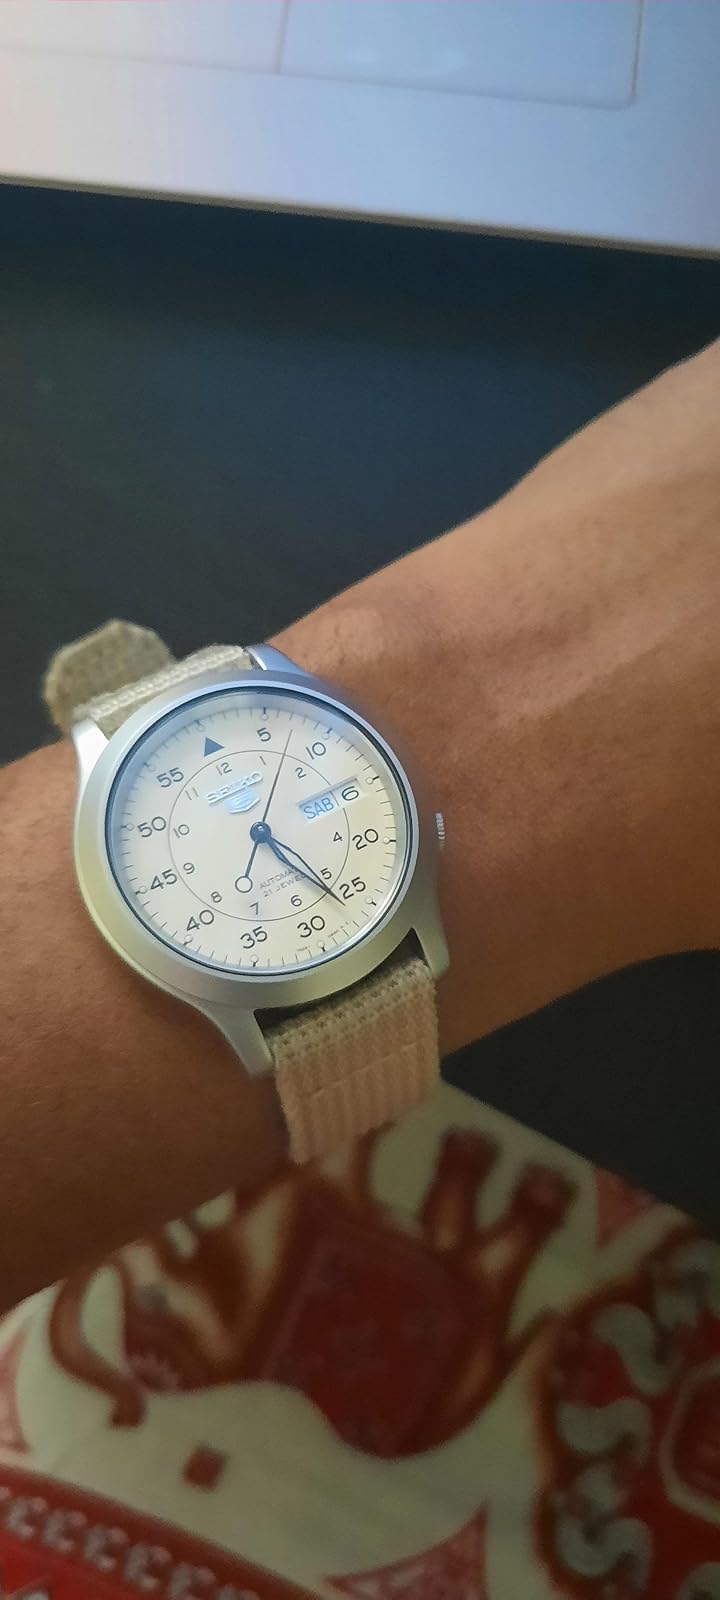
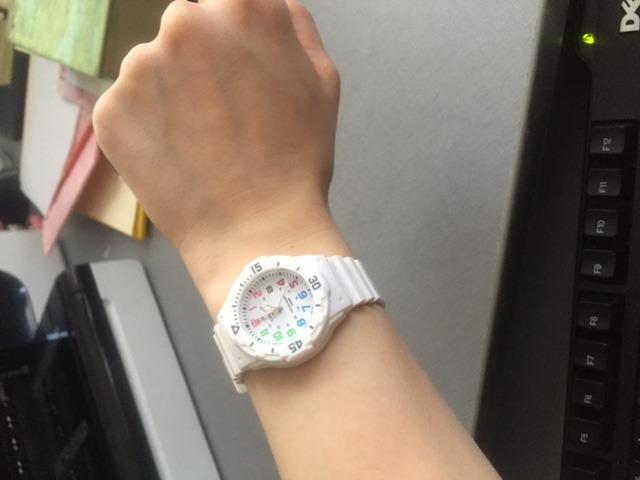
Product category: accessories_watch
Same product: no